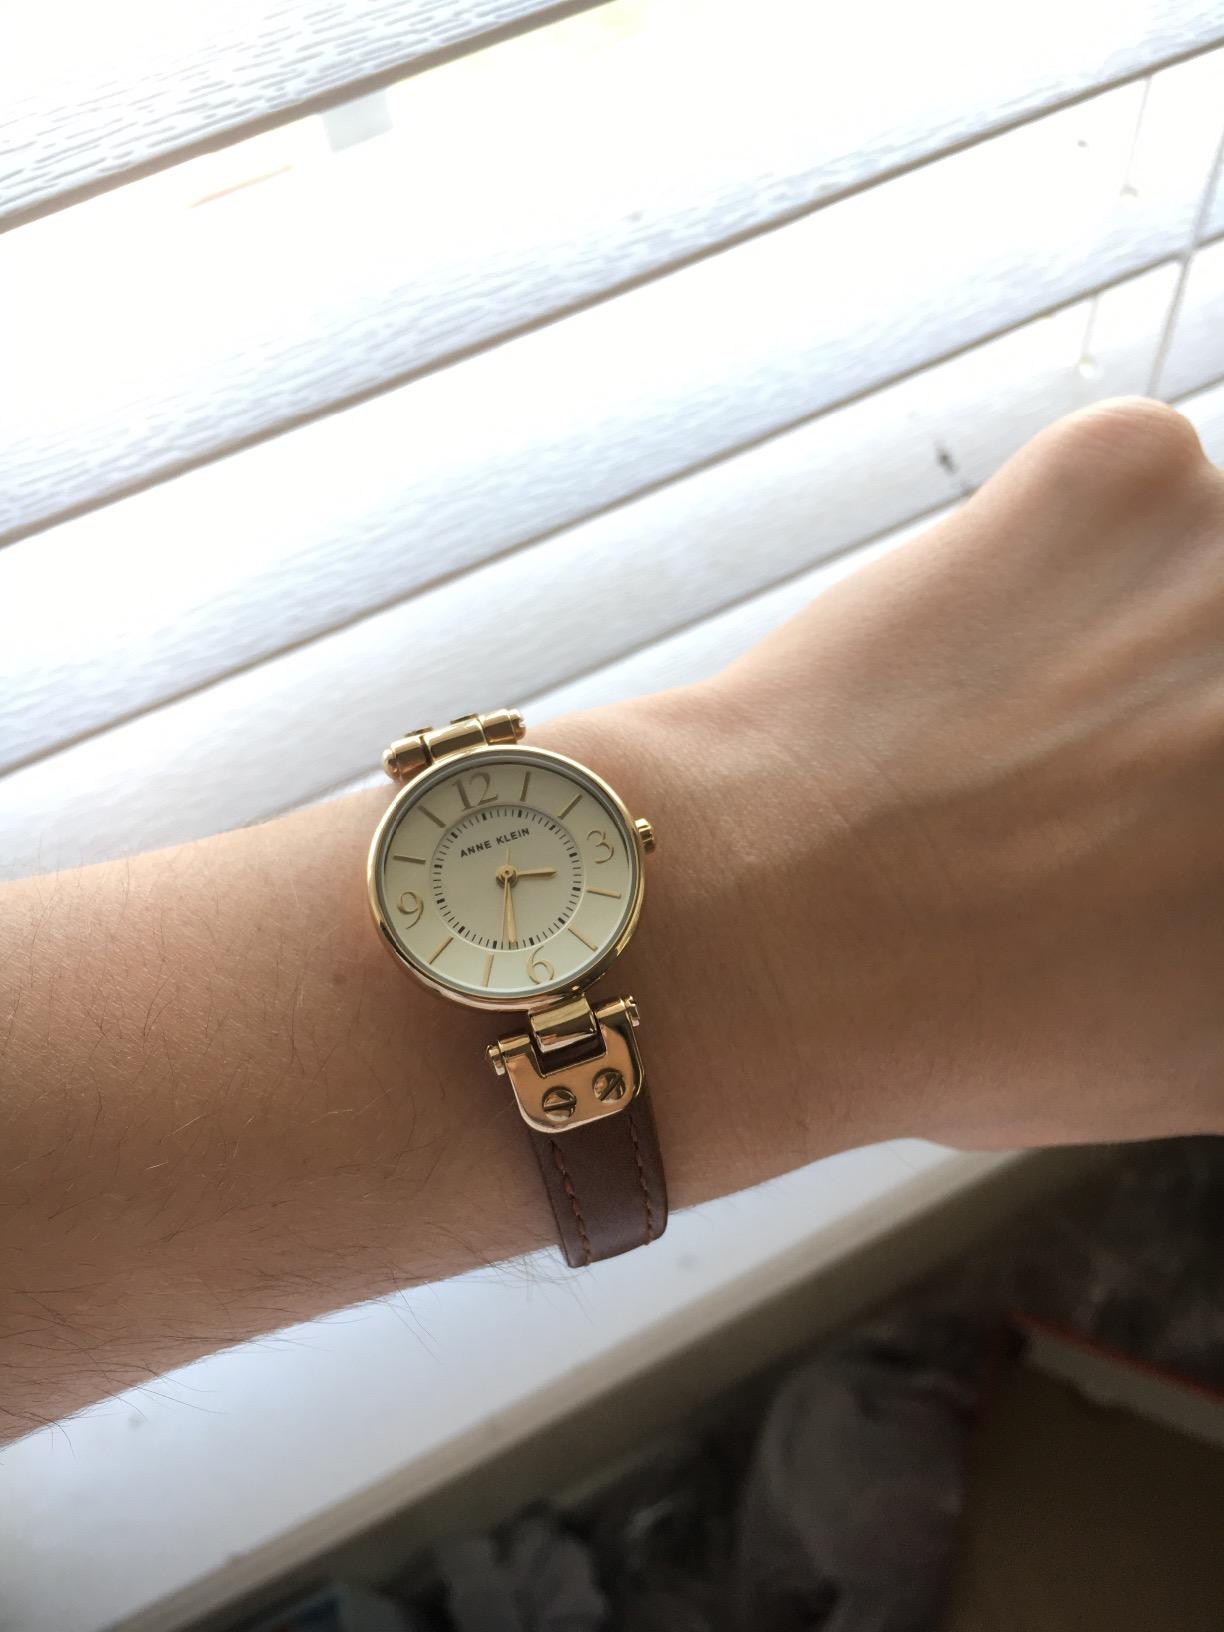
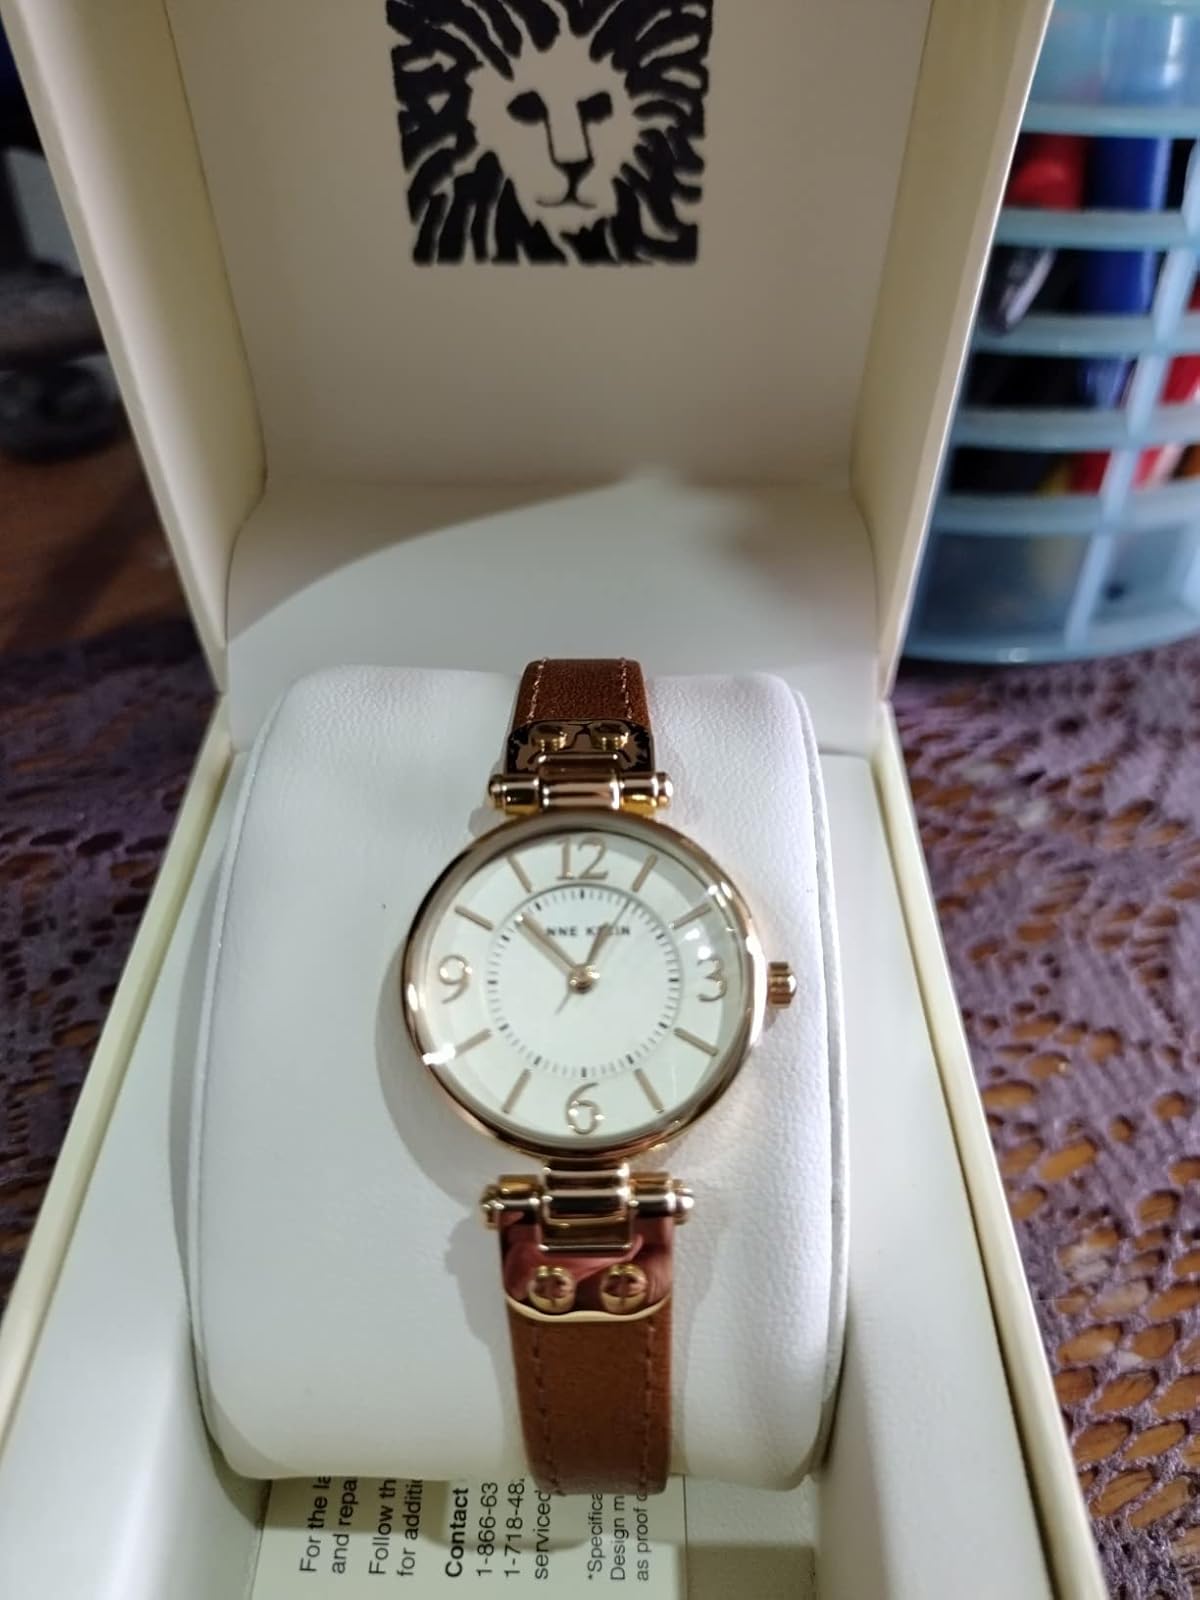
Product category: accessories_watch
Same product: yes